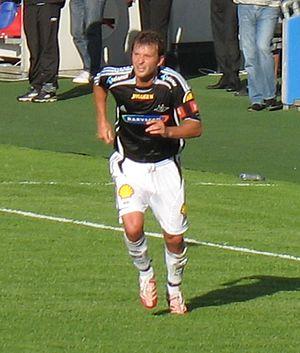
Roar Strand, né le 2 février 1970 à Trondheim, est un footballeur norvégien, qui évoluait au poste de milieu de terrain au Rosenborg BK et en équipe de Norvège.